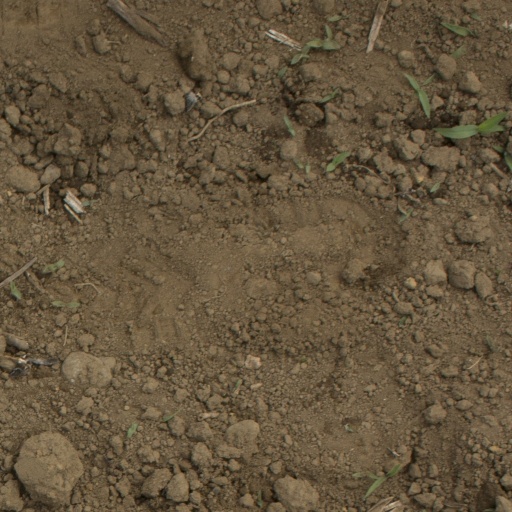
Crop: Jerusalem artichoke